Joaquín Luque Roselló

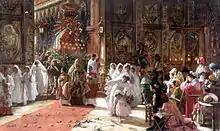
An example of Joaquín Luque Roselló's work

Joaquín Luque Roselló (September 27, 1865 - January 23, 1932) was a Spanish painter. Famous works of art of his include "Galanteo en el salón", "La Boda," and "Vistiendo al maestro, 1882," which were all recently sold at auction.